Conjoint analysis

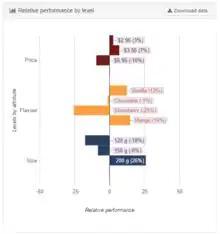
Sample output of conjoint analysis with application to marketing

Because conjoint designs are complicated, they usually generate substantial measurement error (as indicated by low intra-respondent reliability), which can induce substantial bias in any direction by any amount; this bias must be corrected in statistical analyses of conjoint data. Depending on the type of model, different econometric and statistical methods can be used to estimate utility functions. These utility functions indicate the perceived value of the feature and how sensitive consumer perceptions and preferences are to changes in product features. The actual estimation procedure will depend on the design of the task and profiles for respondents and the measurement scale used to indicate preferences (interval-scaled, ranking, or discrete choice). For estimating the utilities for each attribute level using ratings-based full profile tasks, linear regression may be appropriate, for choice based tasks, maximum likelihood estimation usually with logistic regression is typically used. The original utility estimation methods were monotonic analysis of variance or linear programming techniques, but contemporary marketing research practice has shifted towards choice-based models using multinomial logit, mixed versions of this model, and other refinements. Bayesian estimators are also very popular. Hierarchical Bayesian procedures are nowadays relatively popular as well.